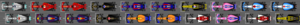
Le Grand Prix automobile d'Espagne 2019 disputé le 12 mai 2019 sur le circuit de Barcelone, est la 1002ᵉ épreuve du championnat du monde de Formule 1 courue depuis 1950. Il s'agit de la cinquante-et-unième édition du Grand Prix d'Espagne comptant pour le championnat du monde de Formule 1 et la cinquième manche du championnat 2019. L'épreuve se dispute pour la vingt-neuvième fois depuis 1991 sur le circuit catalan.